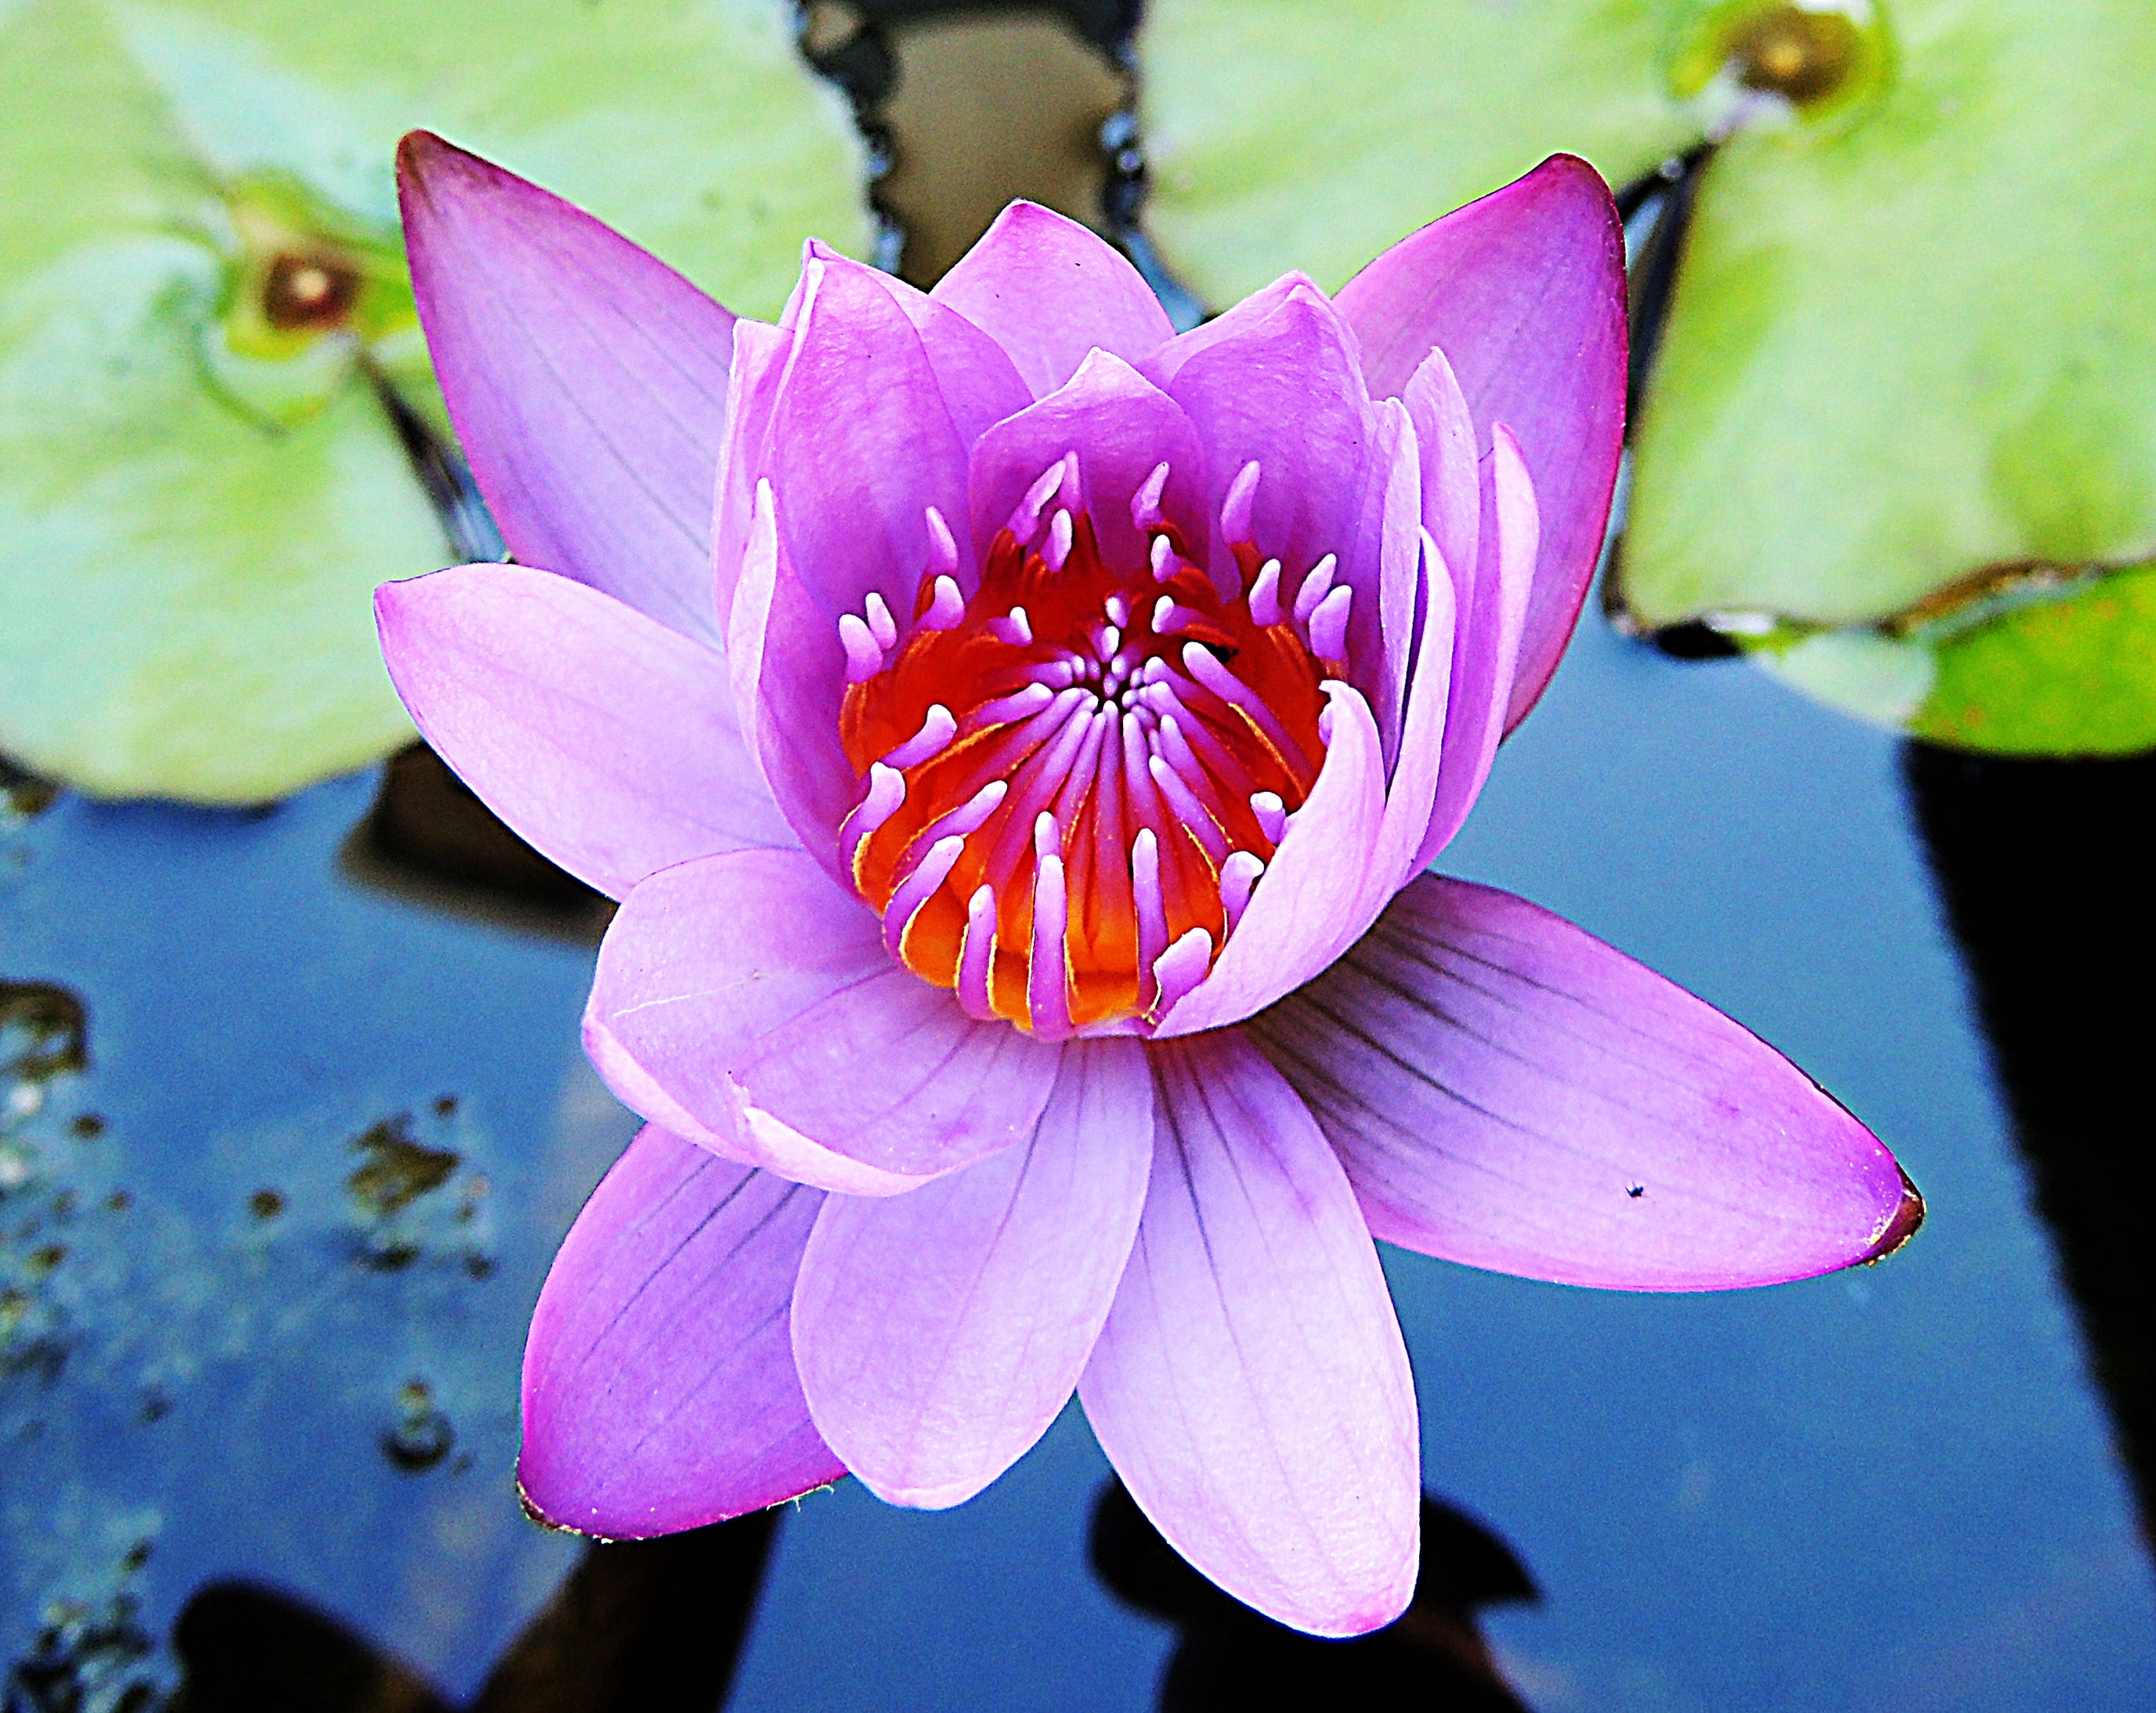
water, blossom, plant, photography, flower, petal, pond, botany, pink, sacred lotus, aquatic plant, flora, close up, lotus, lily, waterlily, macro photography, flowering plant, land plant, lotus family